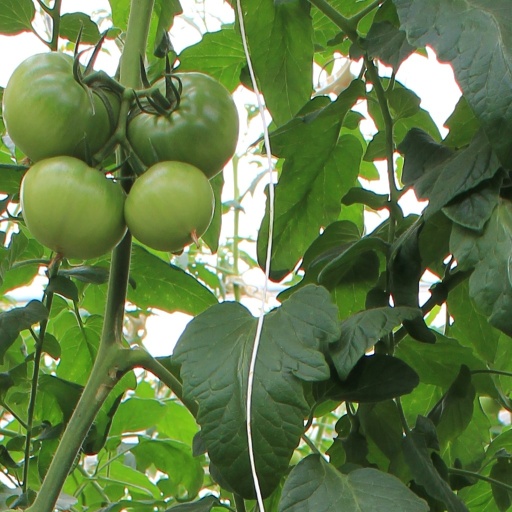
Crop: tomato